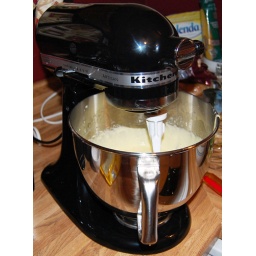
Making Butterscotch Banana cake in my lovely new KitchenAid Stand Mixer. I love kitchen gadgets!